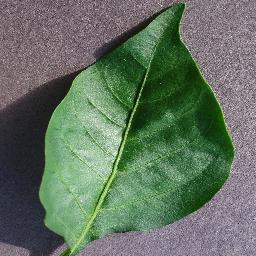
Label: Pepper,_bell___healthy